Paula Quintana

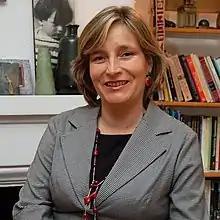

Paula Ximena Quintana Meléndez (26 June 1956 – 6 January 2023) was a Chilean sociologist, academic, and politician. From 2012 to 2016 she served as a councilor for Valparaíso commune. From 2008 to 2010 she was Minister of Planning in the first government of President Michelle Bachelet.